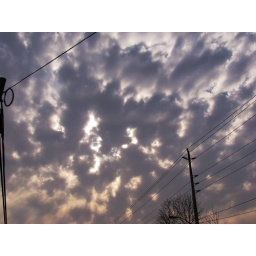
I got a shot of the sky while walking from my biology lecture in the late morning.